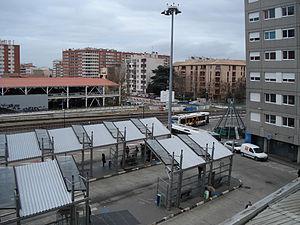
Vue du forum des Arènes (partie nord
Les Arènes est un quartier de Toulouse, anciennement connu pour ses Arènes du Soleil d'Or aujourd'hui remplacées par le lycée des Arènes.
Arènes est une station de la ligne A du métro de Toulouse et de la ligne T1 et de la ligne T2 du tramway de Toulouse, située dans le quartier des Arènes de Toulouse. Elle est située au niveau de la place Agapito-Nadal, dans l'ouest du centre-ville, juste à côté du lycée des Arènes.
Le forum des Arènes est un ensemble architectural situé à Toulouse.